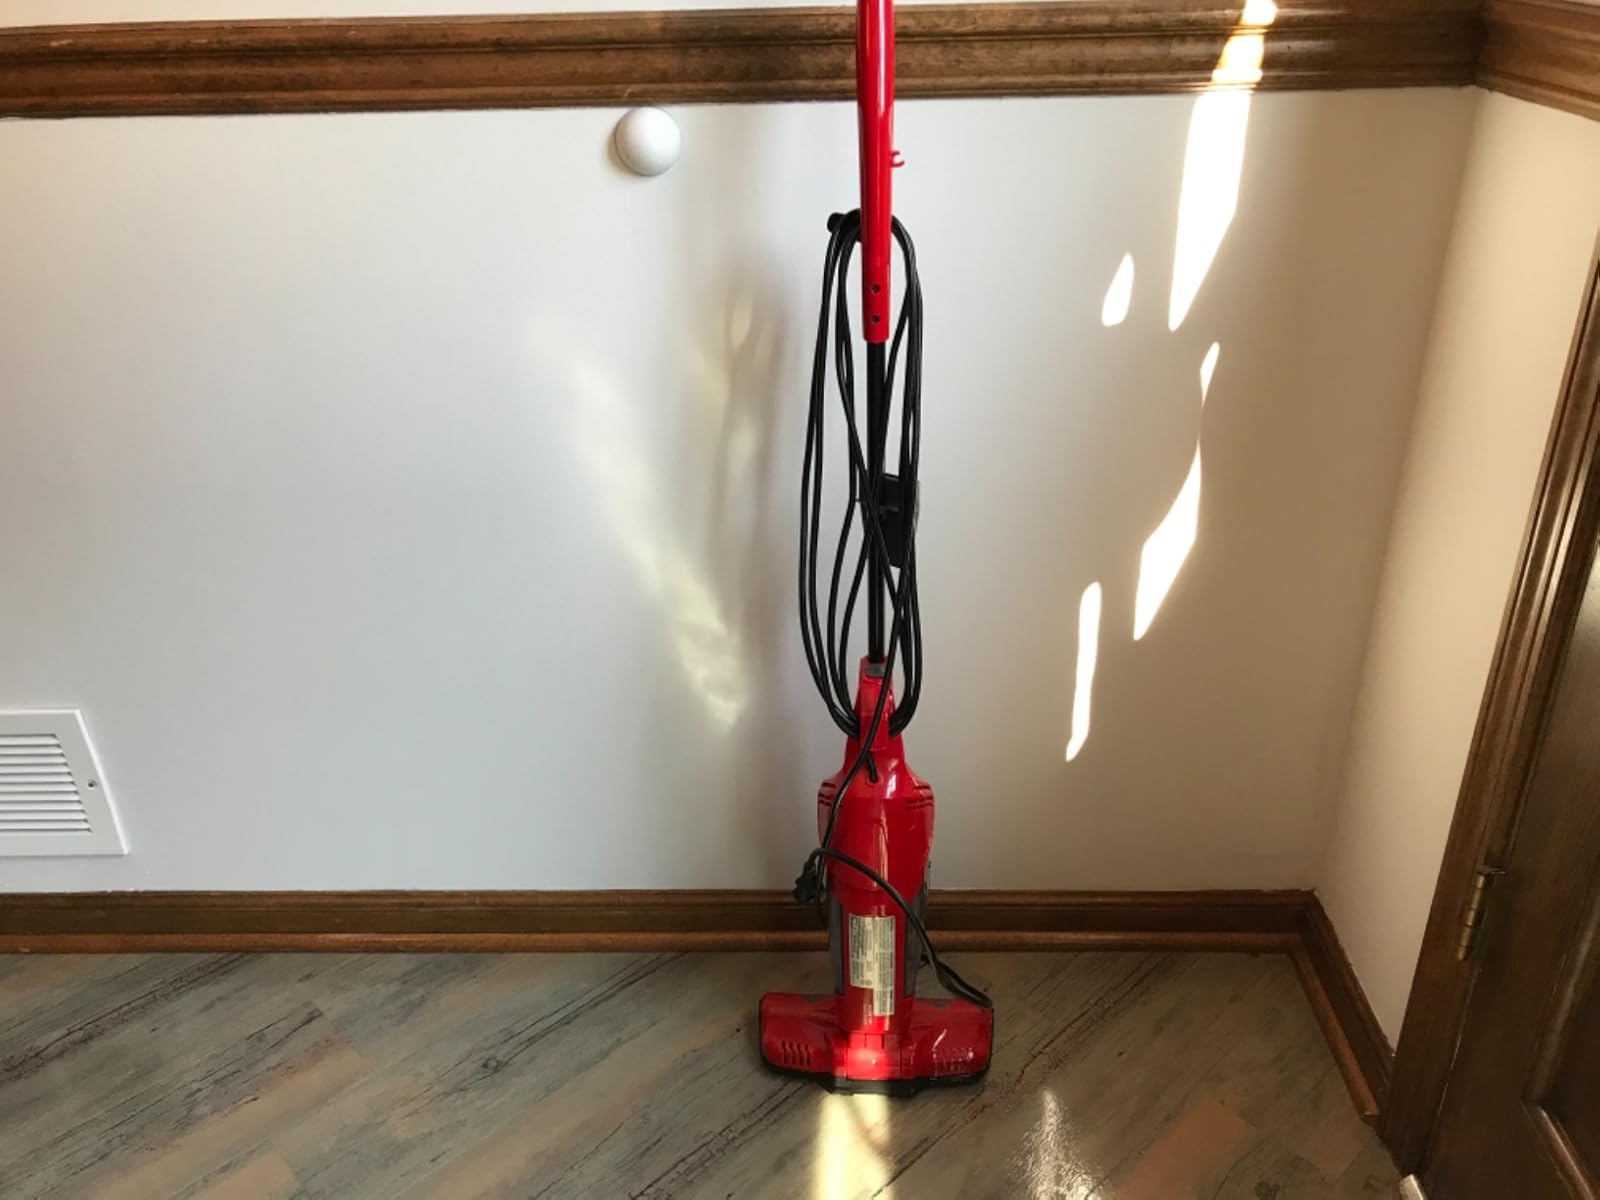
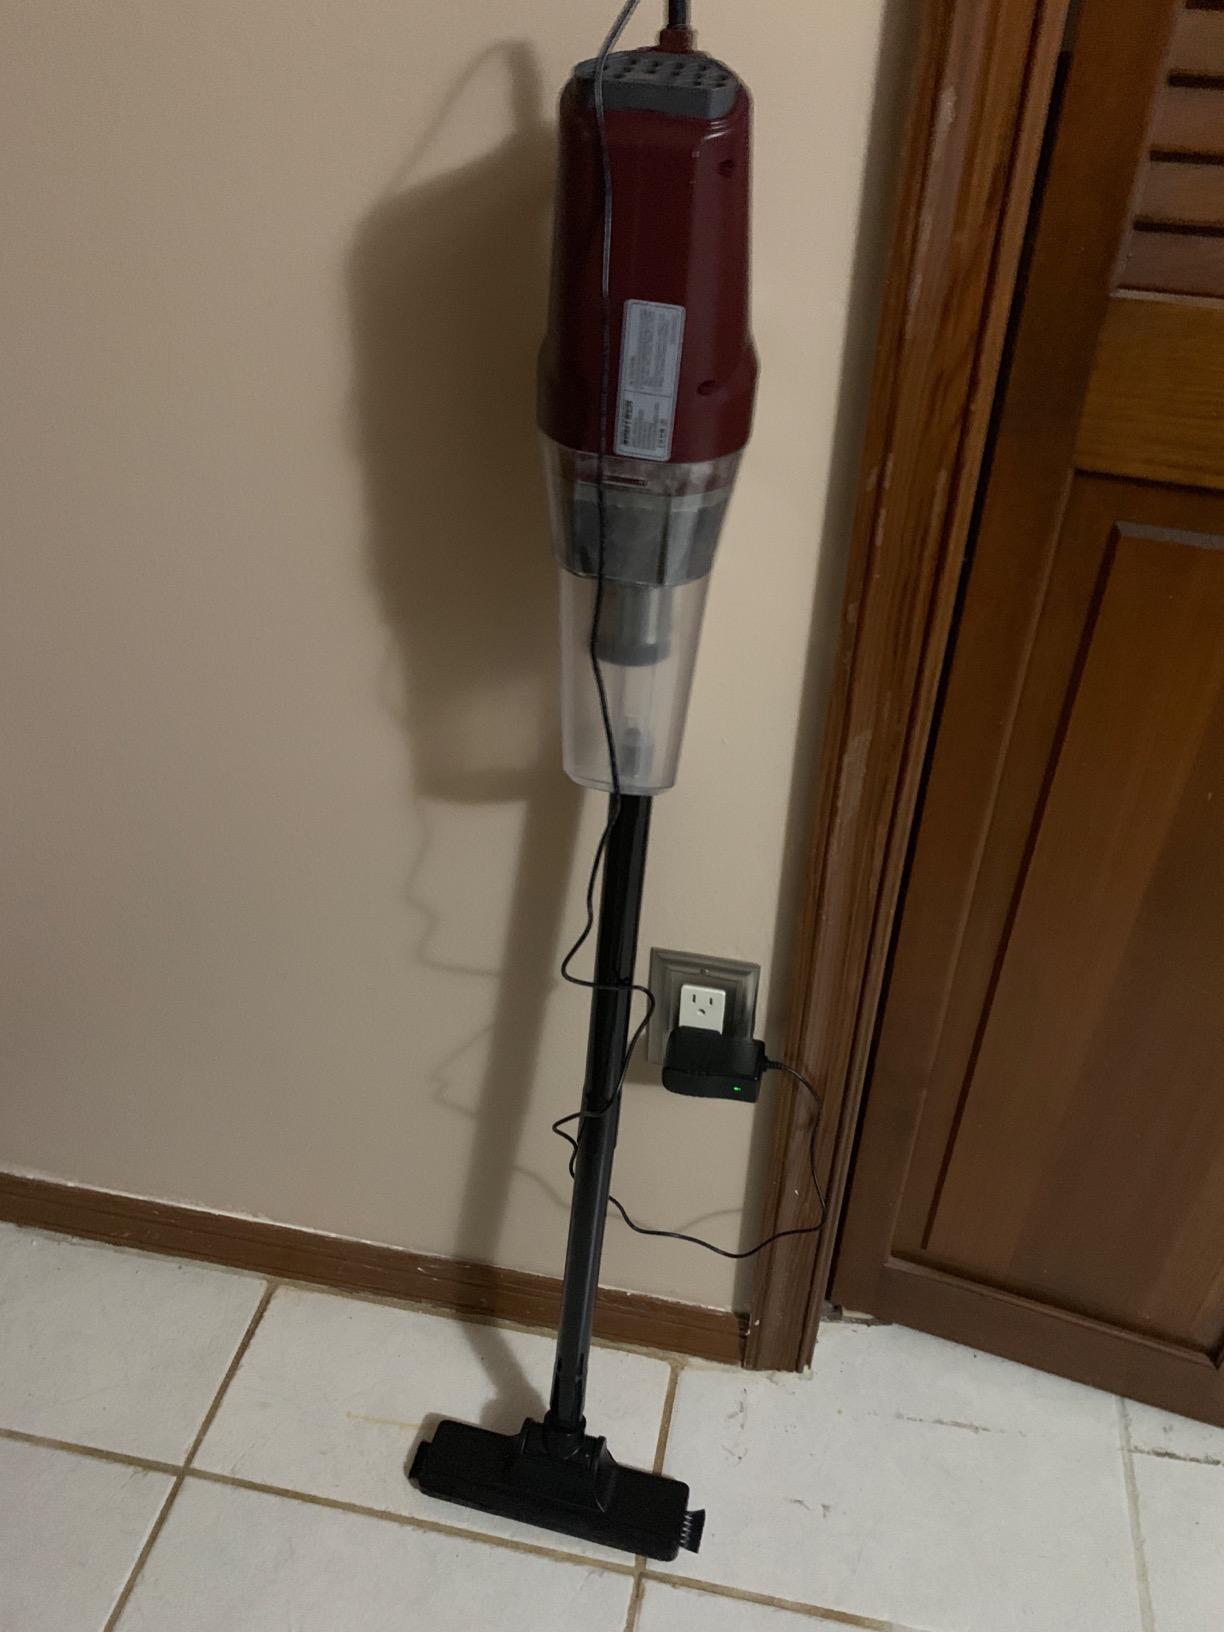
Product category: items_vacuum
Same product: no